Gerell Robinson

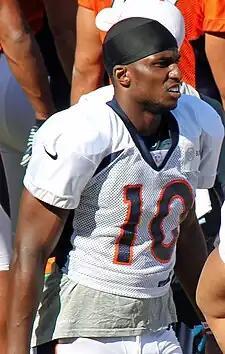
Robinson at a scrimmage in August 2012

La'Diviosia Gerell Robinson (born October 13, 1989), known as Gerell Robinson, is a former professional football tight end in the National Football League (NFL). He also played for Arizona State University and Hamilton High School mainly as a wide receiver.